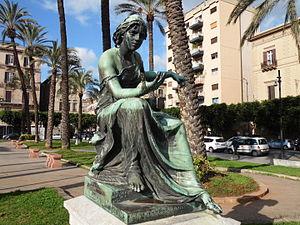
Mario Rutelli est un sculpteur italien de la fin du XIXᵉ et du début du XXᵉ siècle.